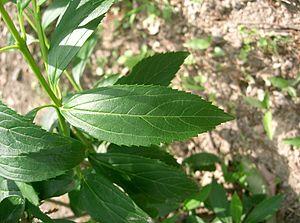
Forsythia suspensa est une espèce d'arbrisseau à feuille caduques appartenant au genre Forsythia et originaire, pour ses variétés sauvages, de Chine orientale. Arbuste touffu, atteignant environ trois mètres de hauteur, il montre sur ces longs rameaux, effilés, flexibles, souvent arqués et retombant, parfois à port traînant, rampant ou grimpant, une remarquable et précoce floraison jaune d'or clair à la fin de l'hiver.